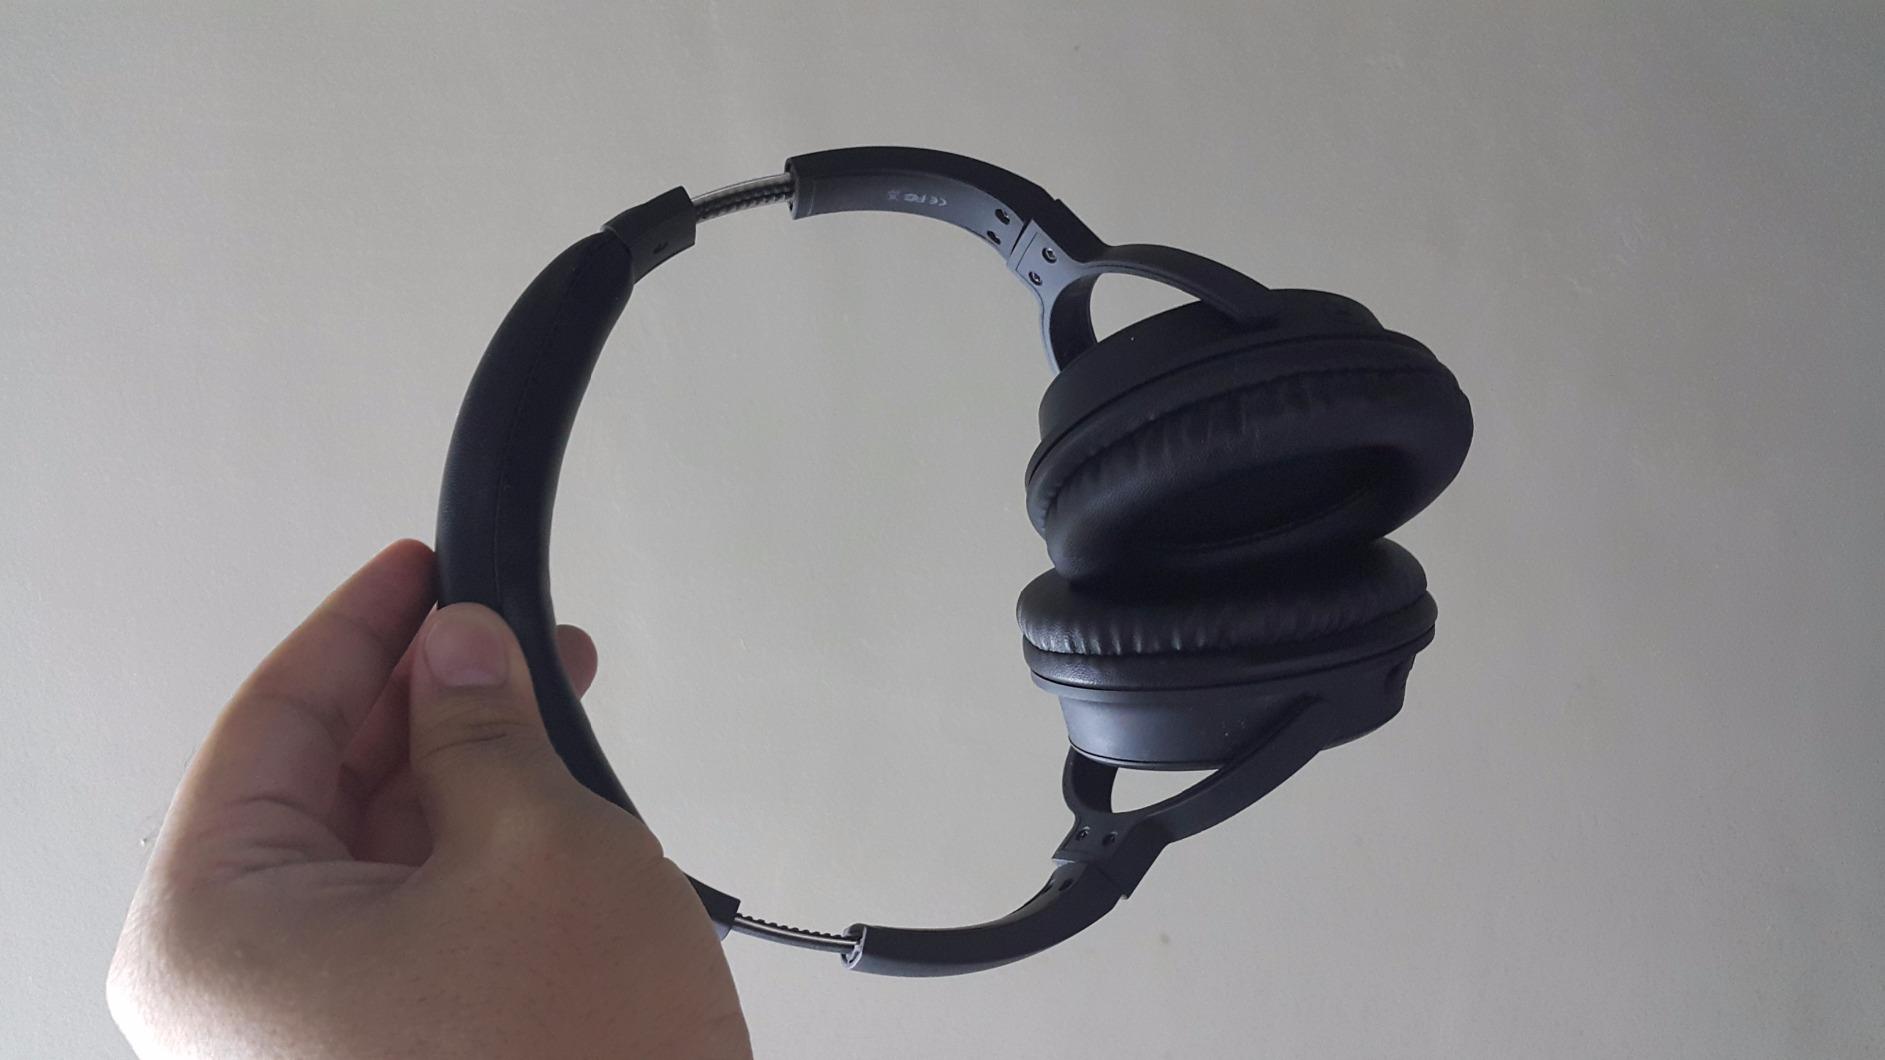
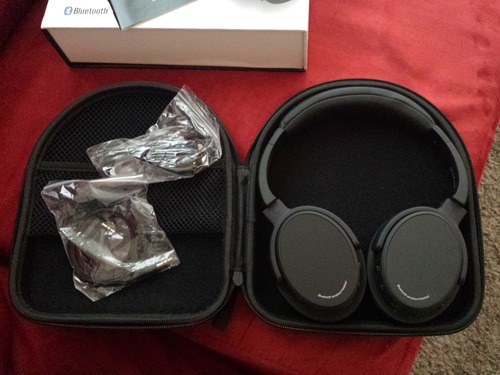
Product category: headphones
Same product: yes